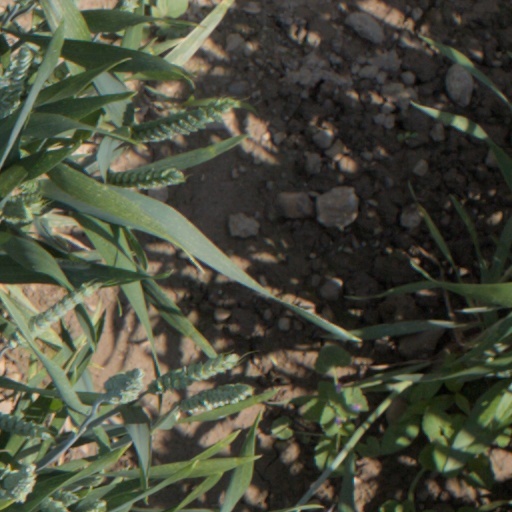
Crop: wheat